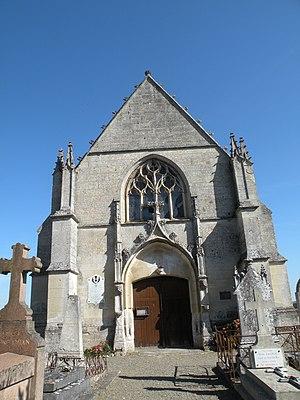
Église Saint-Gilles-Saint-Leu de Boubiers
Boubiers est une commune française située dans le département de l'Oise en région Hauts-de-France.
L'église Saint-Denis est une église catholique située à Boubiers, en France. C'est une église rurale qui n'a plus changée depuis le milieu du XVIᵉ siècle, d'une architecture assez rustique dans son ensemble, mais avec une façade occidentale gothique flamboyant remarquable, un clocher central roman avec flèche en pierre du XIIᵉ siècle, et un chœur gothique ayant extérieurement conservé son apparence du XIIIᵉ siècle. Les murs de la nef sont encore romans. Hormis pour son caractère authentique, l'église est intéressante pour son plan avec des dégagements et passages reliant le transept à la nef et au chœur sans passer par la croisée du transept. L'édifice a été classée monument historique par arrêté du 22 juillet 1943, avec le cimetière qui l'entoure. Elle est affiliée à la paroisse Saint-François-d'Assise du Vexin.